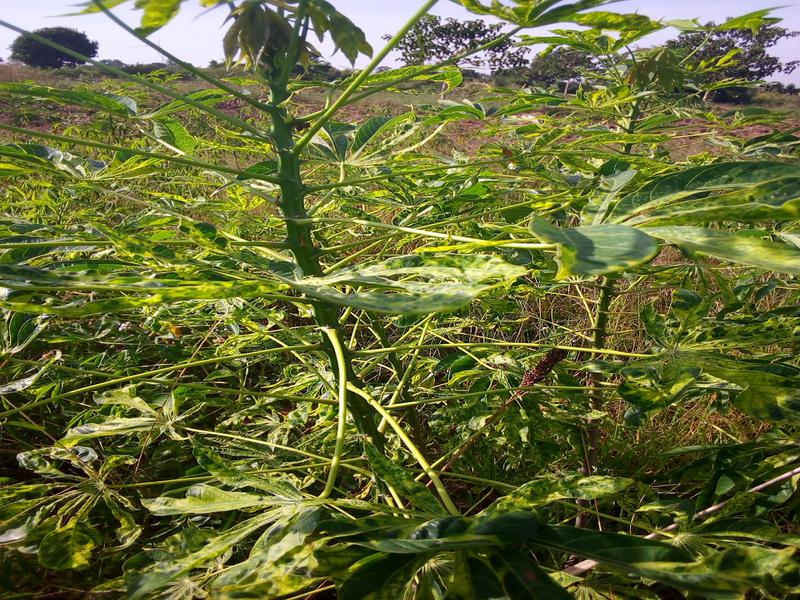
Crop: cassava
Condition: mosaic_disease